By Any Means (2016 film)

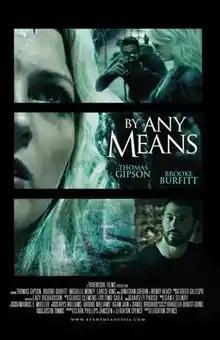
Theatrical release poster

By Any Means is an American thriller directed by Leighton Spence and starring Brooke Burfitt, Thomas Gipson, Jonathan Cheban, and Michelle Money. The film had its first screening in Ireland before a run of international film festivals around the world in 2016. Gravitas Ventures acquired the distribution rights of the film